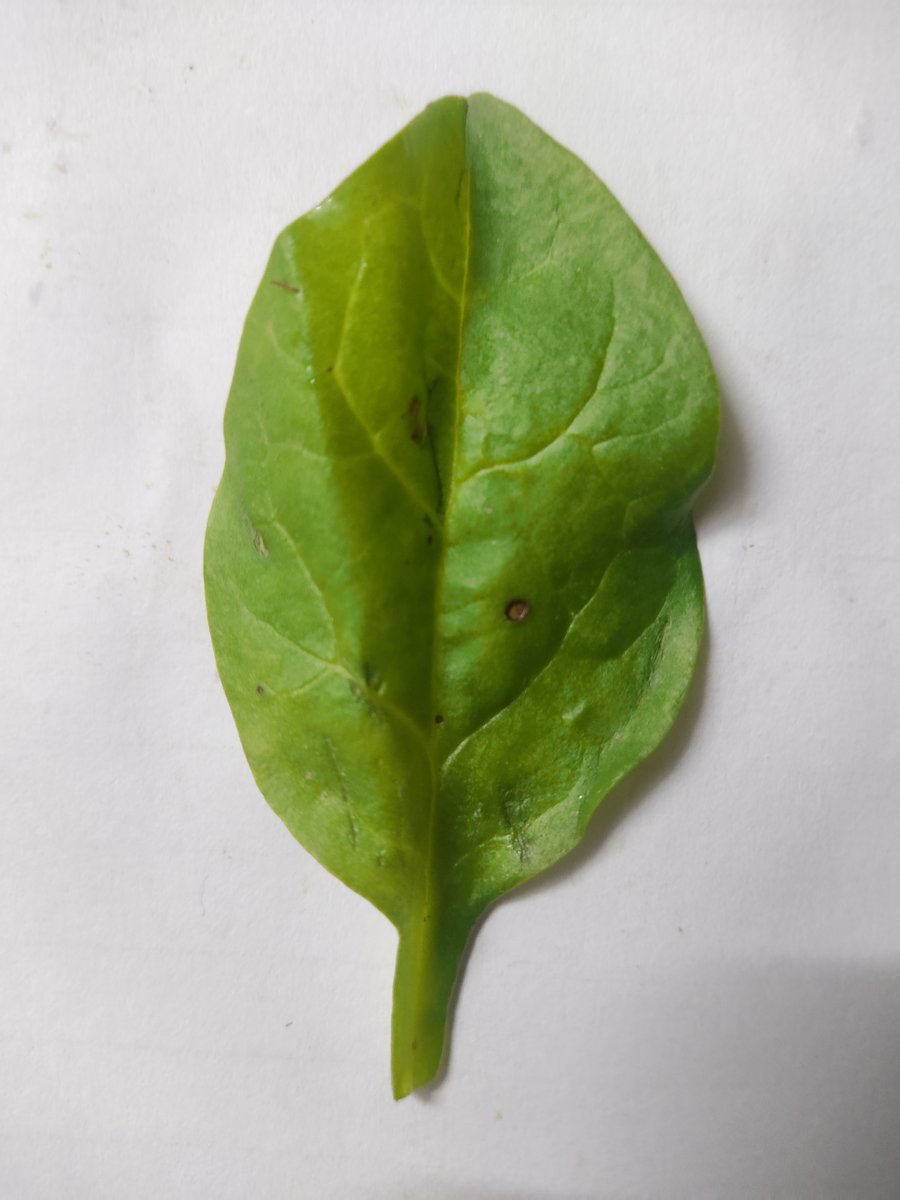
Label: Bacterial-Spot